Michael Spinks

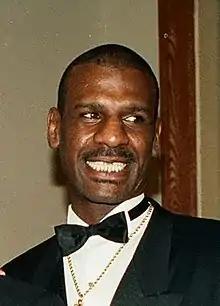
Spinks in 1996

Spinks was once believed to be one of the few top fighters who left the sport of boxing with both a decent amount of money and being seemingly unharmed, free of permanent injuries. However he has shown signs of slurred speech since the 2020s, and he has been in litigation over the loss of his $24 million fortune. Aside from a rare event honoring him and occasionally attending fights, Spinks has largely remained off the boxing scene and out of the public eye.